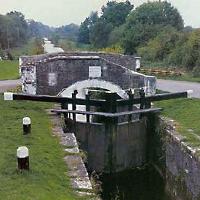
Weather: cloudy or overcast